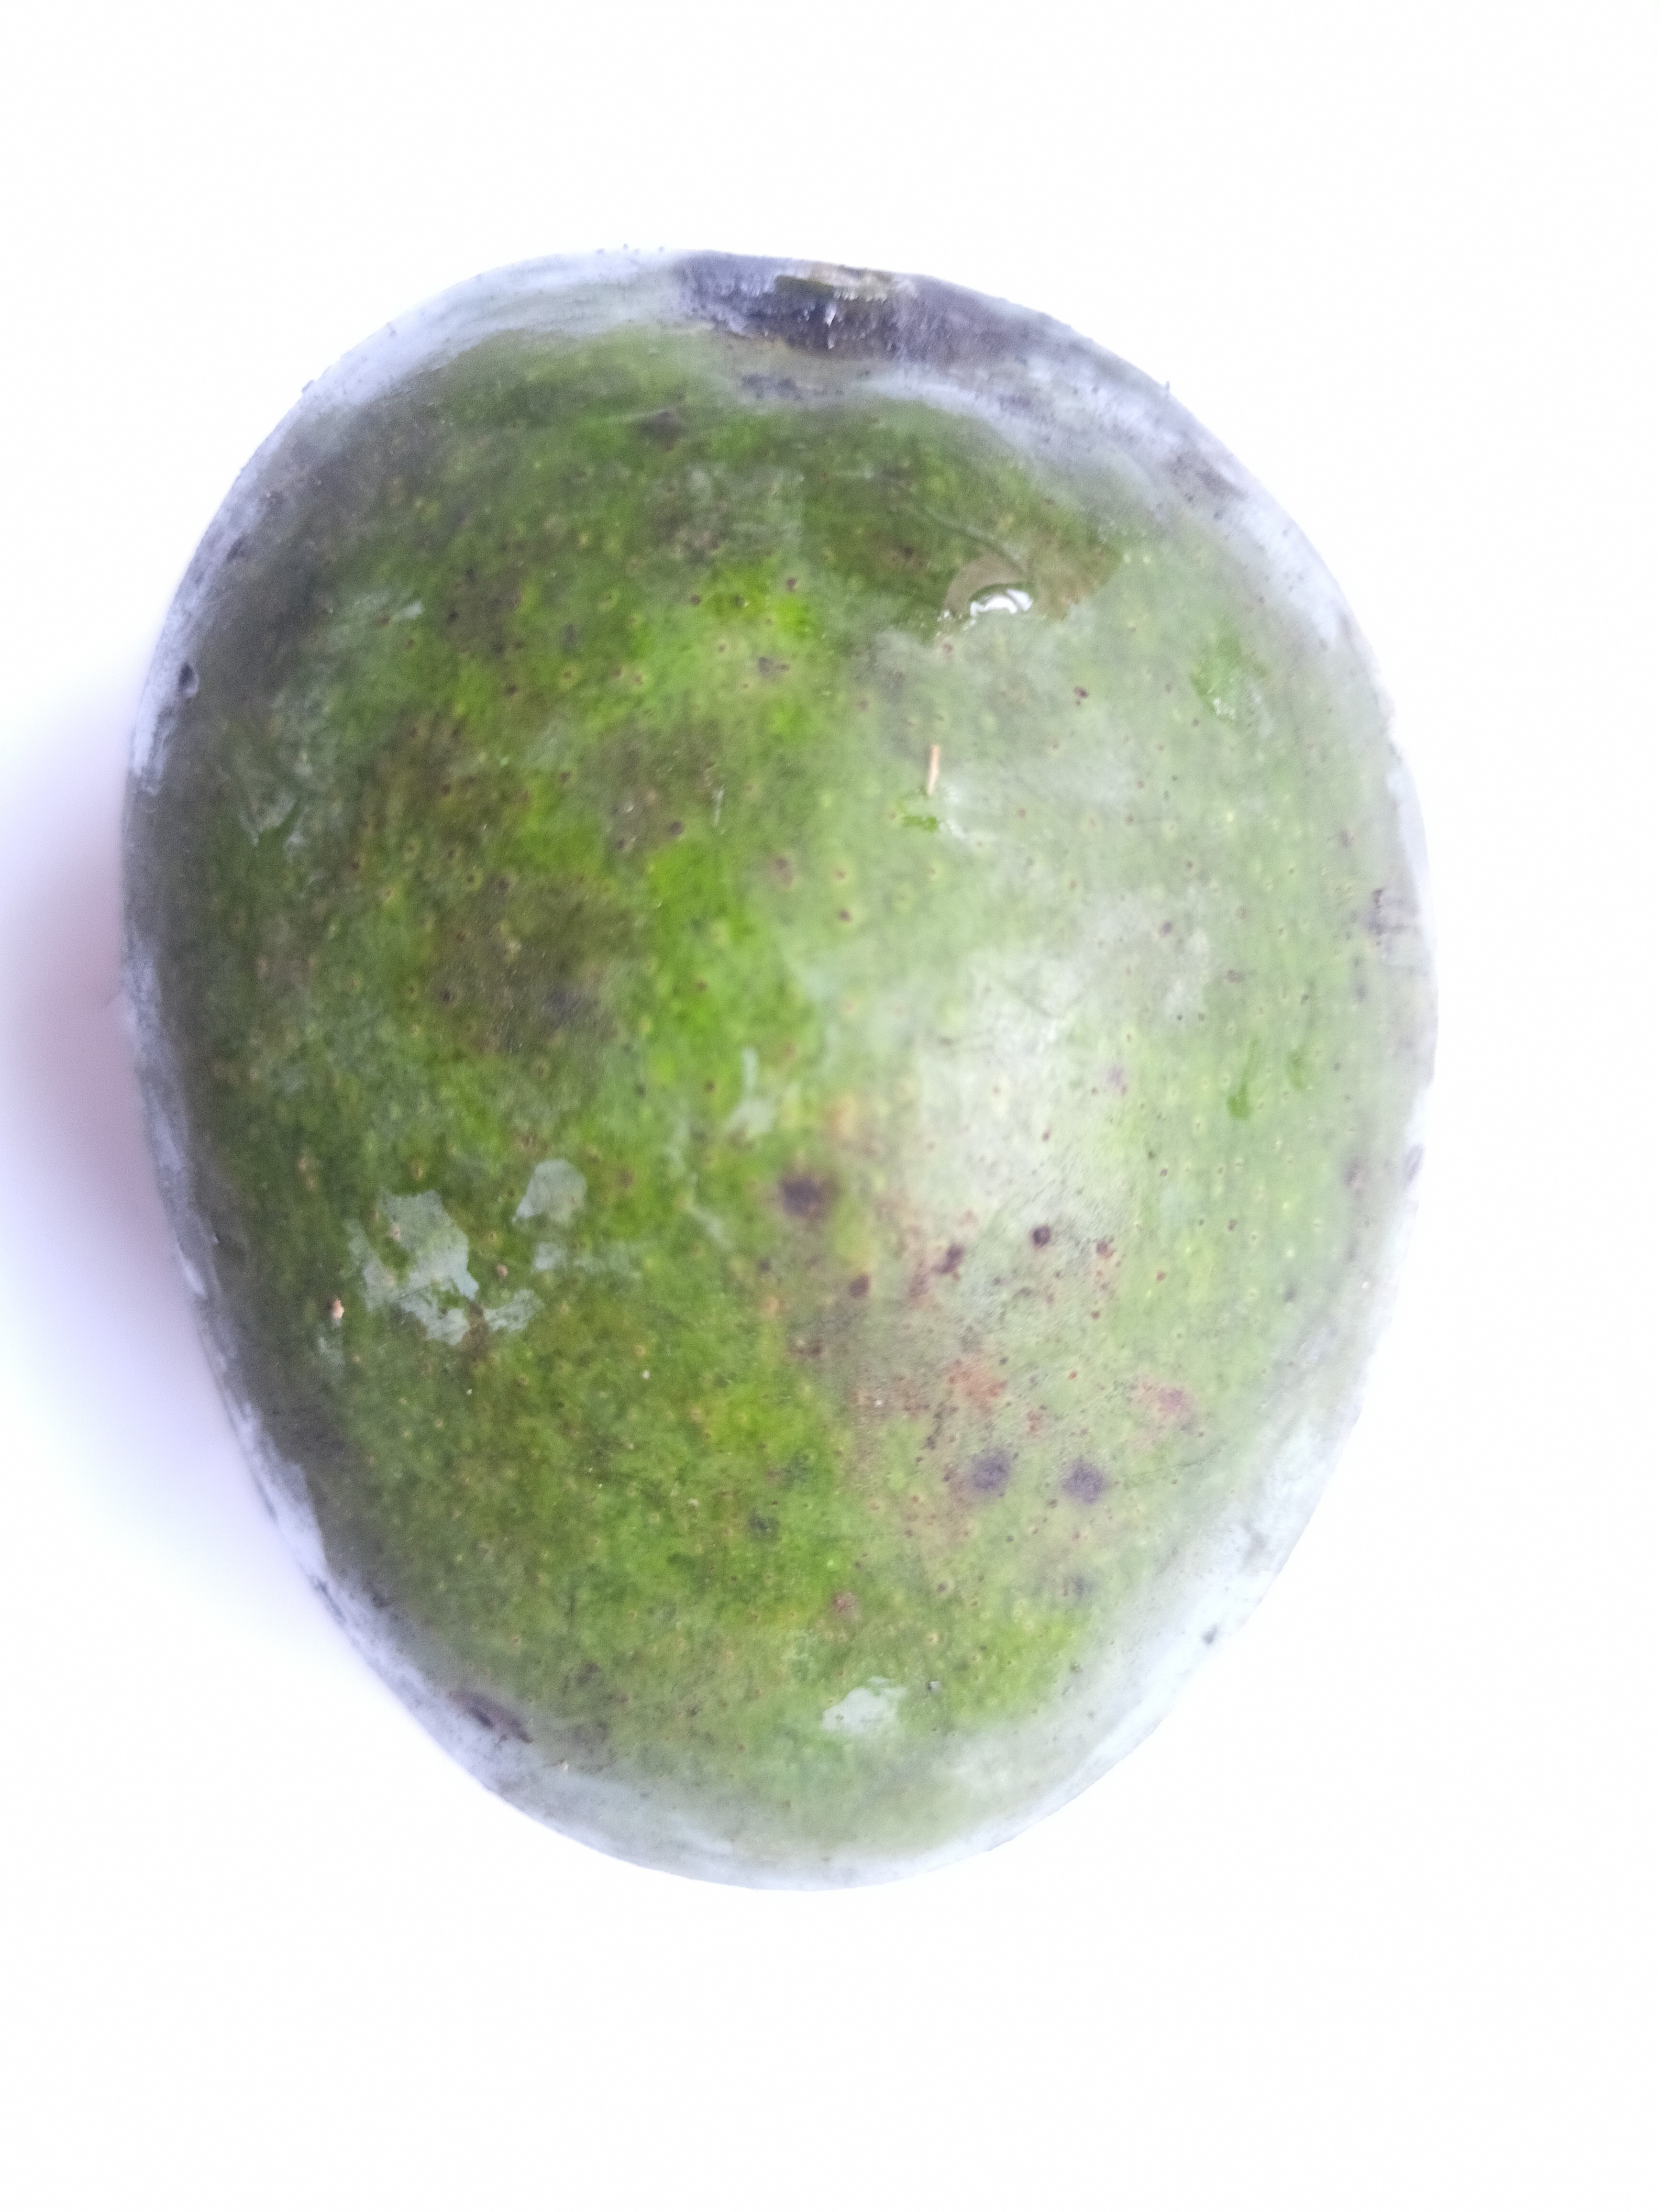
Mango variety: Khrishapat